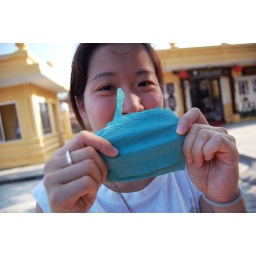
blue toilet paper at the museum in Da Nang